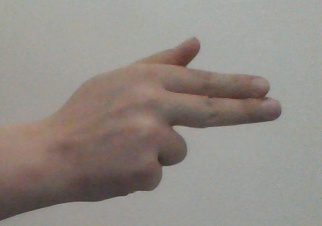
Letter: ghain